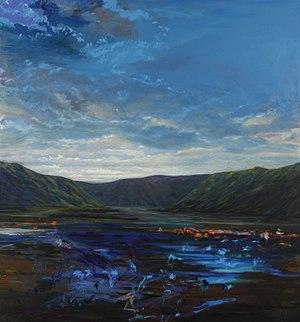
230 x 210 cm - Oil on Canvas 2010
Olivier Masmonteil est un artiste-peintre français.